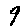
Label: 9